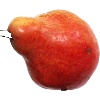
Label: Pear Red 1